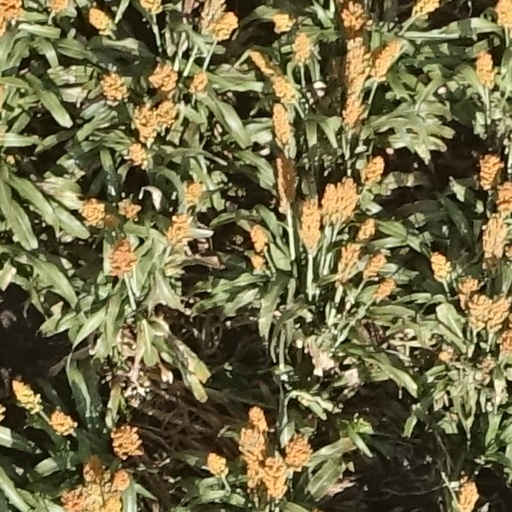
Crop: sorghum